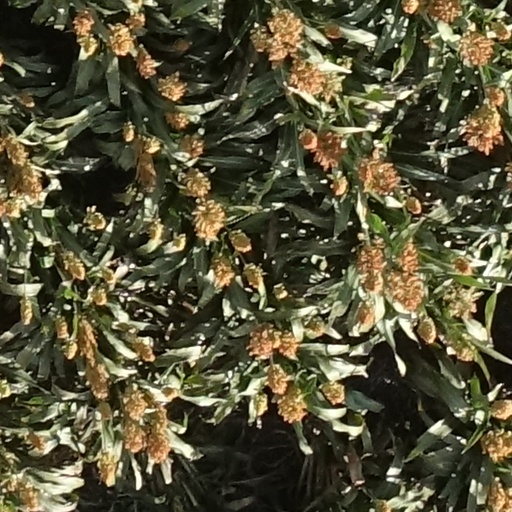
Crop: sorghum